Songhai Empire

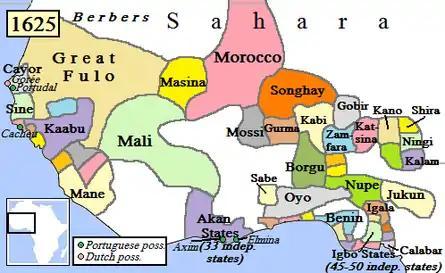
West Africa after the Moroccan invasion

After the empire's defeat, the nobles moved south to an area known today as Songhai in current Niger, where the Sonni dynasty had already settled. They formed smaller kingdoms such as Wanzarbe, Ayerou, Gothèye, Dargol, Téra, Sikié, Kokorou, Gorouol, Karma, Namaro and further south, the Dendi which rose to prominence shortly after.